Dude (musical)

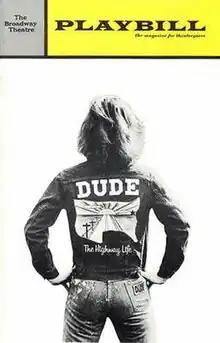
Original Broadway Playbill

Dude (The Highway Life) is a rock musical with a book and lyrics by Gerome Ragni and music by Galt MacDermot. It is an allegory about good and evil, the conflict between mankind's creative and destructive urges, the power of love, and the joy to be found in simple pleasures. Dude is an everyman who loses his innocence and fights to regain it.